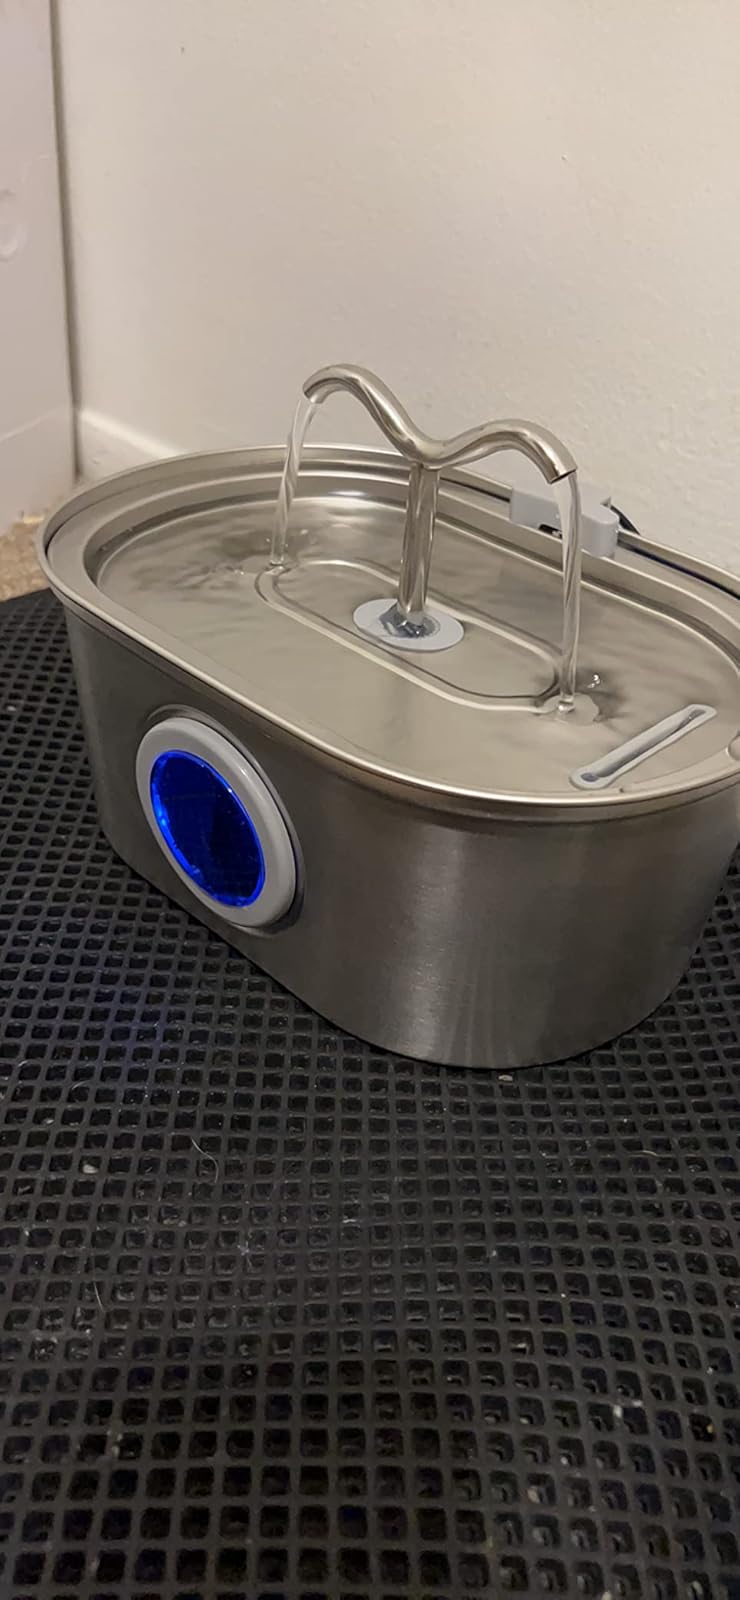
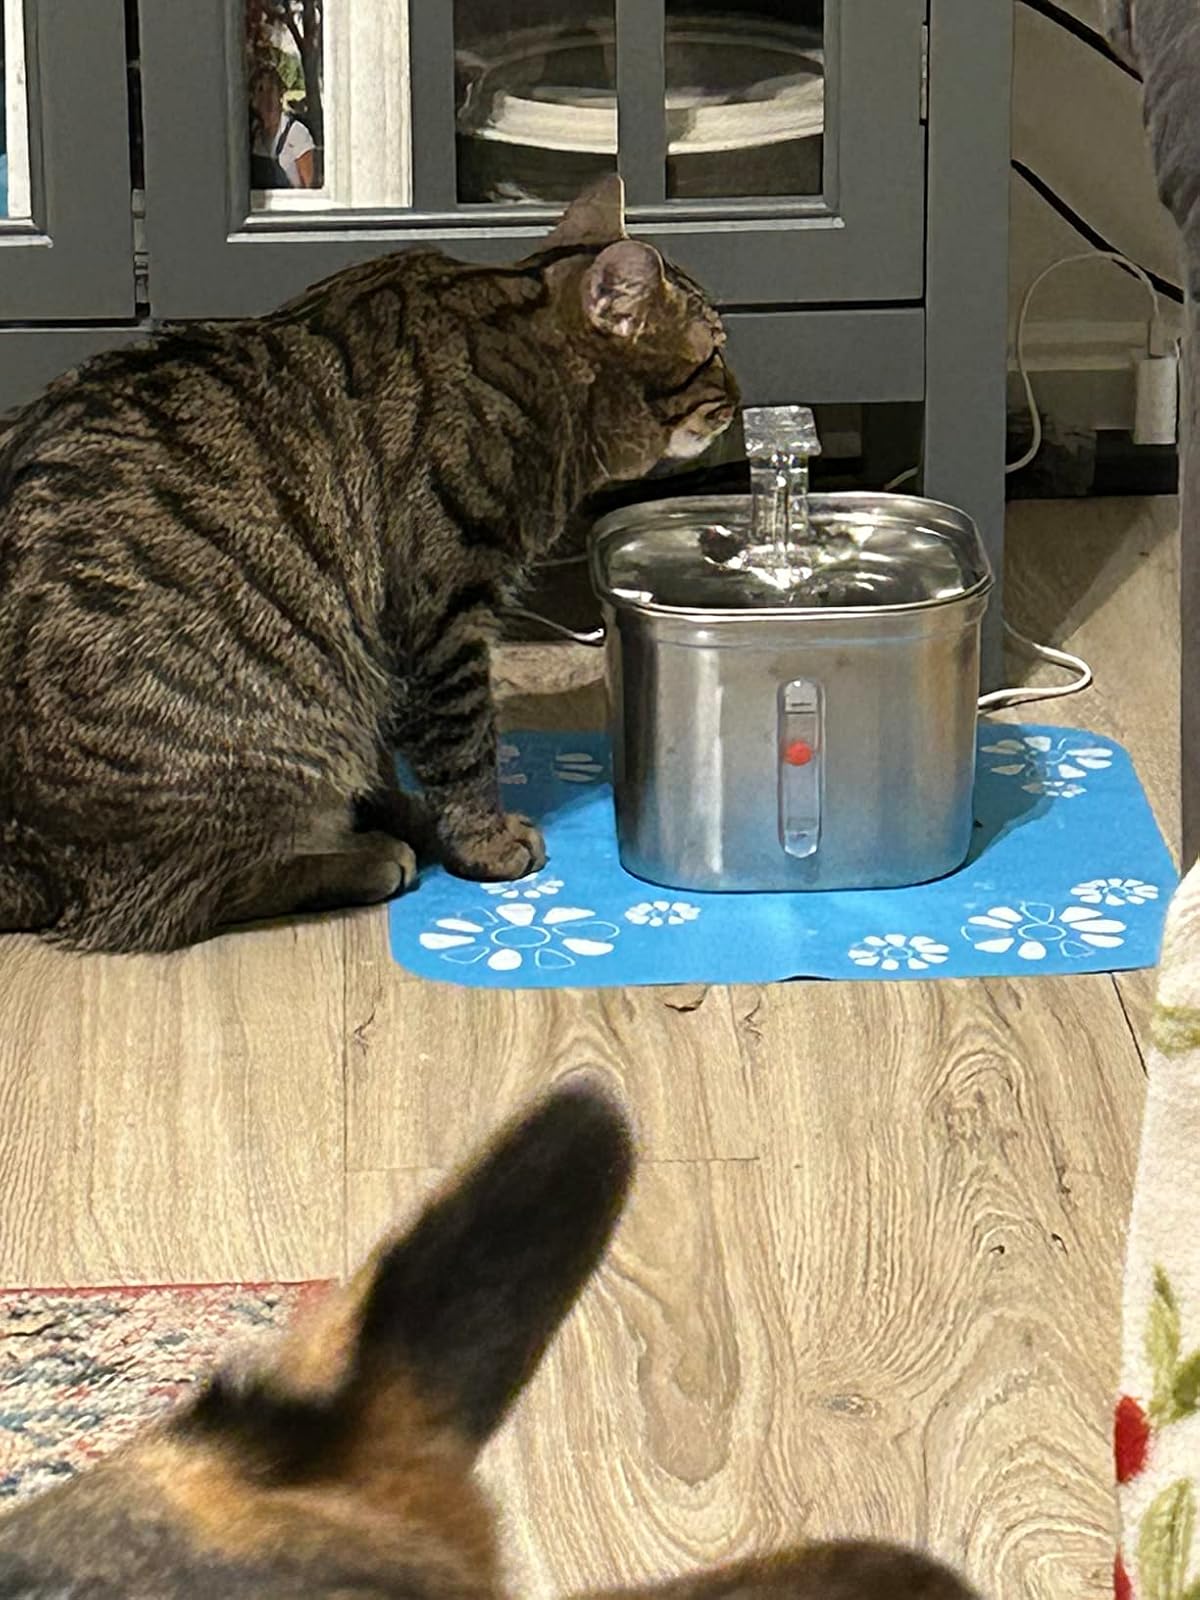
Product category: items_bowl
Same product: no